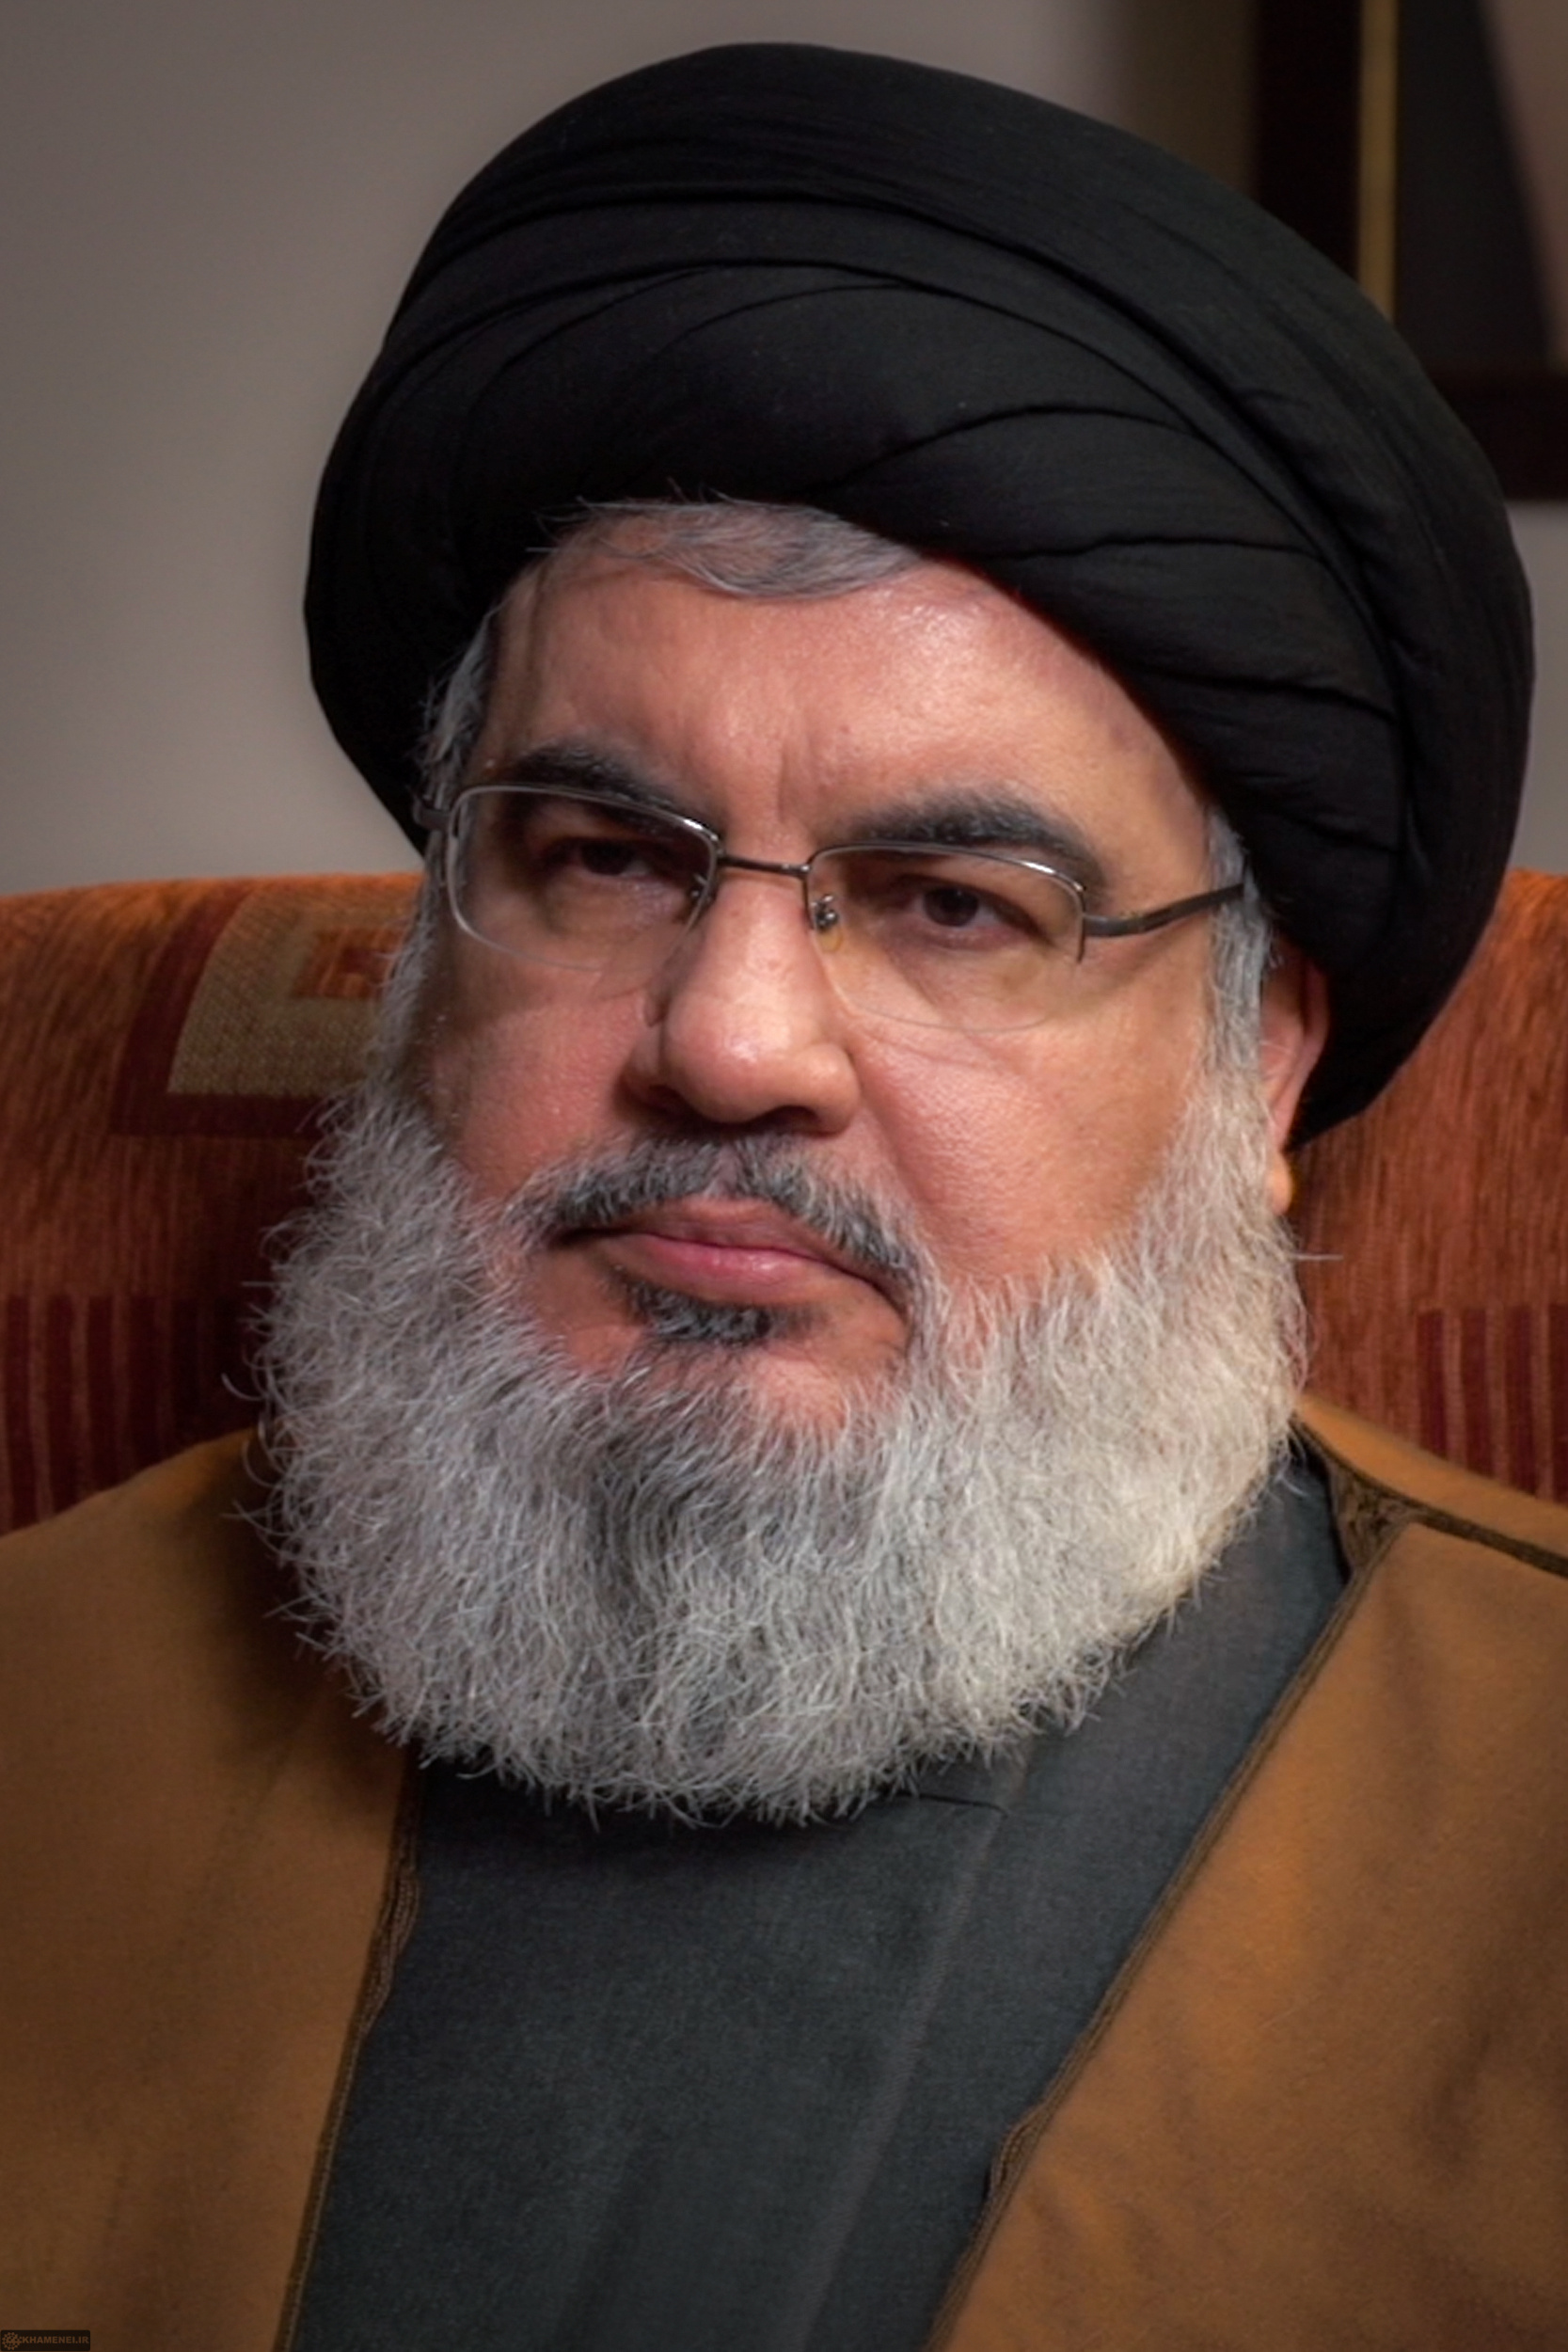
ฮะซัน นัศรุลลอฮ์

| name = ฮะซัน นัศรุลลอฮ์
| native_name_lang = ar
| image = Sayyid Nasrallah.jpg
| caption = นัศรุลลอฮ์ใน ค.ศ. 2019
| office = เลขาธิการฮิซบุลลอฮ์
| term_start = 16 กุมภาพันธ์ ค.ศ. 1992
| term_end = 27 กันยายน พ.ศ. 2024
| deputy = นะอีม กอซิม
| predecessor = ซัยยิด อับบาส อัลมูสะวีย์|อับบาส อัลมูซะวี
| birth_place = บุรจญ์ฮัมมูด ประเทศเลบานอน
| death_place = ฎอหิยะฮ์ ประเทศเลบานอน
| death_manner = Assassination of Hassan Nasrallah|ถูกลอบสังหารด้วยการโจมตีทางอากาศ
| party = ฮิซบุลลอฮ์ (ค.ศ. 1982–2024)
| otherparty = ขบวนการอมัล|อะมัล (1978–1982)
| spouse = ฟาฏิมะฮ์ ยาซีน
| children = 5
| signature = Hassan_Nasrallah_signature.svg
ฮะซัน นัศรุลลอฮ์ (; 31 สิงหาคม ค.ศ. 1960 – 27 กันยายน ค.ศ. 2024) เป็นอุละมาอ์|อาลิมชาวเลบานอนและเลขาธิการฮิซบุลลอฮ์|เลขาธิการฮิซบุลลอฮ์ พรรคการเมืองและกองกำลังทหารอิสลามนิยม นิกายLebanese Shia Muslims|ชีอะฮ์
เขาถือกำเนิดในครอบครัวชีอะฮ์แถบชานเมืองเบรุตใน ค.ศ. 1960 นัศรุลลอฮ์จบการศึกษาที่ไทร์ (ประเทศเลบานอน)|ไทร์ โดยเข้าร่วมขบวนการอมัล|ขบวนการอะมัลช่วงหนึ่ง และภายหลังในโรงเรียนสอนศาสนาชีอะห์ที่บะอ์ละบัก ต่อมาเขาเรียนและสอนหนังสือที่โรงเรียนอะมัล นัศรุลลอฮ์เข้าร่วมกลุ่มฮิซบุลลอฮ์ที่ก่อตั้งขึ้นเพื่อสู้รบใน1982 Lebanon War|การรุกรานเลบานอนของอิสราเอลใน ค.ศ. 1982 หลังเรียนศาสนาในอิหร่านช่วงหนึ่ง นัศรุลลอฮ์จึงเดินทางกลับเลบานอนและกลายเป็นหัวหน้ากลุ่มฮิซลบุลลอฮ์หลังซัยยิด อับบาส อัลมูสะวีย์|ผู้ดำรงตำแหน่งคนก่อนหน้าถูกTargeted killing|ลอบสังหารจากการโจมตีทางอากาศของอิสราเอลใน ค.ศ. 1992
ในสมัยนัศรุลลอฮ์ กลุ่มฮิซบุลลอฮ์ได้รับจรวดที่มีพิสัยการโจมตีไกลขึ้น ซึ่งทำให้สามารถโจมตีอิสราเอลตอนเหนือได้ หลังอิสราเอลประสบกับความเสียหายอย่างหนักในSouth Lebanon conflict (1982–2000)|การครอบครองเลบานอนใต้เป็นเวลา 18 ปี ทางอิสราเอลถึงถอนทัพใน ค.ศ. 2000 ซึ่งเพิ่มความนิยมต่อกลุ่มฮิซบุลลอฮ์ในภูมิภาคนี้อย่างมาก และเสริมความแข็งแกร่งในตำแหน่งของฮิซบุลลอฮ์ที่เลบานอน อย่างไรก็ตาม บทบาทของฮิซบุลลอฮ์ในการซุ่มโจมตีหน่วยตรวจการณ์ชายแดนของอิสราเอลนำไปสู่สงครามเลบานอน พ.ศ. 2549|สงครามเลบานอน ค.ศ. 2006 ถูกวิพากษ์วิจารณ์ทั้งในระดับท้องถิ่นและระดับภูมิภาค
เมื่อวันที่ 27 กันยายน ค.ศ. 2024 กองกำลังป้องกันอิสราเอลประกาศว่ากองทัพอากาศอิสราเอล|กองทัพอากาศเข้าโจมตีศูนย์บัญชาการหลักของฮิซบุลลอฮ์ที่เบรุต โดยมีเป้าหมายAssassination of Hassan Nasrallah|สังหารนัศรุลลอฮ์Cite web |last=الشرق |date=27 September 2024 |title=إعلام إسرائيلي وأميركي: حسن نصر الله هو المستهدف من الغارات على بيروت الشرق للأخبار |website=Asharq News |language=ar จากนั้นในวันถัดมา มีการยืนยันว่านัศรุลลอฮ์ถูกสังหารผ่านการโจมตีทางอากาศ
==ชีวิตช่วงต้นและการศึกษา==
ฮะซัน นัศรุลลอฮ์เป็นบุตรคนที่ 9 จากทั้งหมด 10 คนในครอบครัวชีอะฮ์ในประเทศเลบานอน|ชีอะฮ์ที่บุรจญ์ฮัมมูด อำเภอมัตน์ (ชานเมืองตะวันออกของเบรุต) ในวันที่ 31 สิงหาคม ค.ศ. 1960 อับดุลกะรีม นัศรุลลอฮ์ พ่อของเขา เกิดที่อัลบาซูรียะฮ์ หมู่บ้านที่ญะบัลอามิล (เลบานอนใต้) ใกล้ไทร์ (ประเทศเลบานอน)|ไทร์ และทำงานเป็นคนขายผักและผลไม้ แม้ว่าครอบครัวของเขาไม่ได้เคร่งศาสนามาก ฮะซันสนใจในการศึกษาด้านเทววิทยา เขาเข้าเรียนที่โรงเรียนอันนะญาห์ จากนั้นเข้าเรียนที่โรงเรียนรัฐบาลในย่านที่ประชากรส่วนใหญ่นับถือศาสนาคริสต์บริเวณซินนัลฟีล เบรุต
ใน ค.ศ. 1975 สงครามกลางเมืองเลบานอนบังคับให้ครอบครัว (รวมถึงนัศรุลลอฮ์ที่ตอนนั้นอายุ 15 ปี) ย้ายไปยังที่อยู่บรรพบุรุษในอัลบาซูรียะฮ์ โดยนัศรุลลอฮ์สำเร็จการศึกษาระดับมัธยมศึกษาตอนปลายจากโรงเรียนรัฐบาลศูร์ (ไทร์) โดยขณะเรียนอยู่ก็เข้าร่วมขบวนการอมัล กลุ่มการเมืองชีอะฮ์เลบานอนไปช่วงหนึ่ง
==กิจกรรมช่วงแรก==
นัศรุลลอฮ์เข้าร่วมกลุ่มฮิซบุลลอฮ์หลังสงครามเลบานอน ค.ศ. 1982|กาารุกรานเลบานอนของอิสราเอลใน ค.ศ. 1982 จากนั้นใน ค.ศ. 1989 ฮะซัน นัศรุลลอฮ์เดินทางไปศึกษาศาสนาต่อที่โกม ประเทศอิหร่าน
ใน ค.ศ. 1991 นัศรุลลอฮ์เดินทางกลับเลบานอนและขึ้นเป็นหัวหน้าฮิซบุลลอฮ์แทนมูซะวีหลังจากที่คนหลังถูกทางอิสราเอลTargeted killing|สังหารด้วยการโจมตีทางอากาศในปีถัดมา
== หัวหน้าฮิซบุลลอฮ์ ==
==ชีวิตส่วนตัว==
นัศรุลลอฮ์อาศัยอยู่ที่เบรุตใต้กับฟาฏิมะฮ์ ยาซีน ภรรยาของเขาที่มาจากหมู่บ้านอัลอับบาซียะฮ์ กับลูก 4 คน ได้แก่ Muhammad Javed, Zainab, Muhammad Ali และ Muhammad Mahdi
ในคืนวันที่ 12 กันยายน ค.ศ. 1997 นักรบฮิซบุลลอฮ์ 4 คนถูกฝ่ายอิสราเอลดักซุ่มโจมตีใกล้Mlikh โดยมีมุฮัมมัด ฮาดี ลูกชายคนโตของนัศรุลลอฮ์อายุ 18 ปี เป็นหนึ่งในผู้เสียชีวิต นัศรุลลอฮ์กล่าวว่า: "ผมยินดีที่เป็นพ่อของหนึ่งในผู้พลีชีพ"Middle East International No 559, 26 September 1997; Publishers Christopher Mayhew|Lord Mayhew, Dennis Walters|Dennis Walters MP; Michael Jansen pp.10-11; No 560, 10 October 1997; Barbara Nimn-Aziz p.24
ทางอิสราเอลส่งศพของมุฮัมมัด ฮาดีคืนให้แก่นัศรุลลอฮ์ในวันที่ 26 มิถุนายน ค.ศ. 1997 โดยมีไว้อาลัยที่เบรุตใต้เป็นเวลา 7 วัน โดยมีผู้เข้าไว้อาลัยประมาณสองแสนคนต่อวันMiddle East International No 559, 26 September 1997; Publishers Christopher Mayhew|Lord Mayhew, Dennis Walters|Dennis Walters MP; Michael Jansen pp.10-11; No 560, 10 October 1997; Barbara Nimn-Aziz p.24
สื่อฝ่ายค้านซีเรียรายงานว่า นัศรุลลอฮ์เป็นพี่เขยของวิสซาม อัฏเฏาะวีล ผู้บัญชาการของฮิซบุลลอฮ์ที่เสียชีวิตจากการโจมตีทางอากาศของอิสราเอลในเดือนมกราคม ค.ศ. 2024
ณ วันที่ 25 พฤษภาคม ค.ศ. 2024 สื่อฮิซบุลลอฮ์รายงานว่า Hajja Umm Hassan แม่ของนัศรุลลอฮ์ เสียชีวิต
== ภาพลักษณ์ ==
จากการมีบทบาทสำคัญในการยุติการยึดครองของอิสราเอล นัศรุลลอฮจึงกลายเป็น "วีรบุุรษแห่งชาติ" บทความใน"เดอะนิวยอร์กไทมส์"รายงานว่า นักการเมืองชาวอาหรับเรียกเขาเป็น "ผู้ที่มีอำนาจมากที่สุดในตะวันออกกลาง" และ "ผู้นำอาหรับคนเดียวที่ทำตามสิ่งที่เขาพูดว่าจะทำจริง" อัลญะซีเราะฮ์เทียบเขากับผู้นำอาหรับคนอื่น เช่น ยัสเซอร์ อาราฟัตและญะมาล อับดุนนาศิร กับนักปฏิวัติฝ่ายซ้ายอย่างเช เกบาราและฟิเดล กัสโตร ในขณะที่ Annia Ciezadlo นักข่าว กล่าวถึงเขาเป็น "ตราแห่งความภาคภูมิใจของอิสลามและอาหรับ" ศาสตราจารย์ อะมัล ซะอัด-ฆุร็อยบ์ กล่าวว่าเขา "มีความกระตือรือร้น" แต่ยัง "พูดจาตรงไปตรงมาและปฏิบัติได้จริง" อีกด้วย
นัศรุลลอฮ์มักได้รับการเรียกขานด้วย ""อัสซัยยิด" ฮะซัน" ()
== ดูเพิ่ม ==
* ความสัมพันธ์อิหร่าน–เลบานอน
* บัชชาร อัลอะซัด
* แอลี ฆอเมเนอี
== อ้างอิง ==
== ข้อมูล ==
*
*
==แหล่งข้อมูลอื่น==
* "The Multilingual Website of Sayyed Hassan Nasrallah" Updated source of contents related to him in 31 languages. Its archive is being completed from the link below:
* "The Multilingual Page of Sayyed Hassan Nasrallah"
* "Hizballah: A Primer", Lara Deeb, 31 July 2006
* "Inside the Mind of Hezbollah", Washington Post, 16 July 2006.
* Nasrallah: Israel temporary country YNET
* "Seyyed Hasan Nasrallah's Autobiography", "Ya Lesarat Ol-Hoseyn" (Tehran), Federation of American Scientists Intelligence Resource Program, 10 August 2006
หมวดหมู่:ชาวเลบานอน
หมวดหมู่:บุคคลที่ยังมีชีวิตอยู่